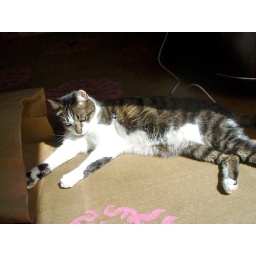
A paper bag and a place in the sun...pure bliss